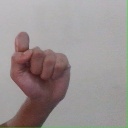
अक्षर: घ